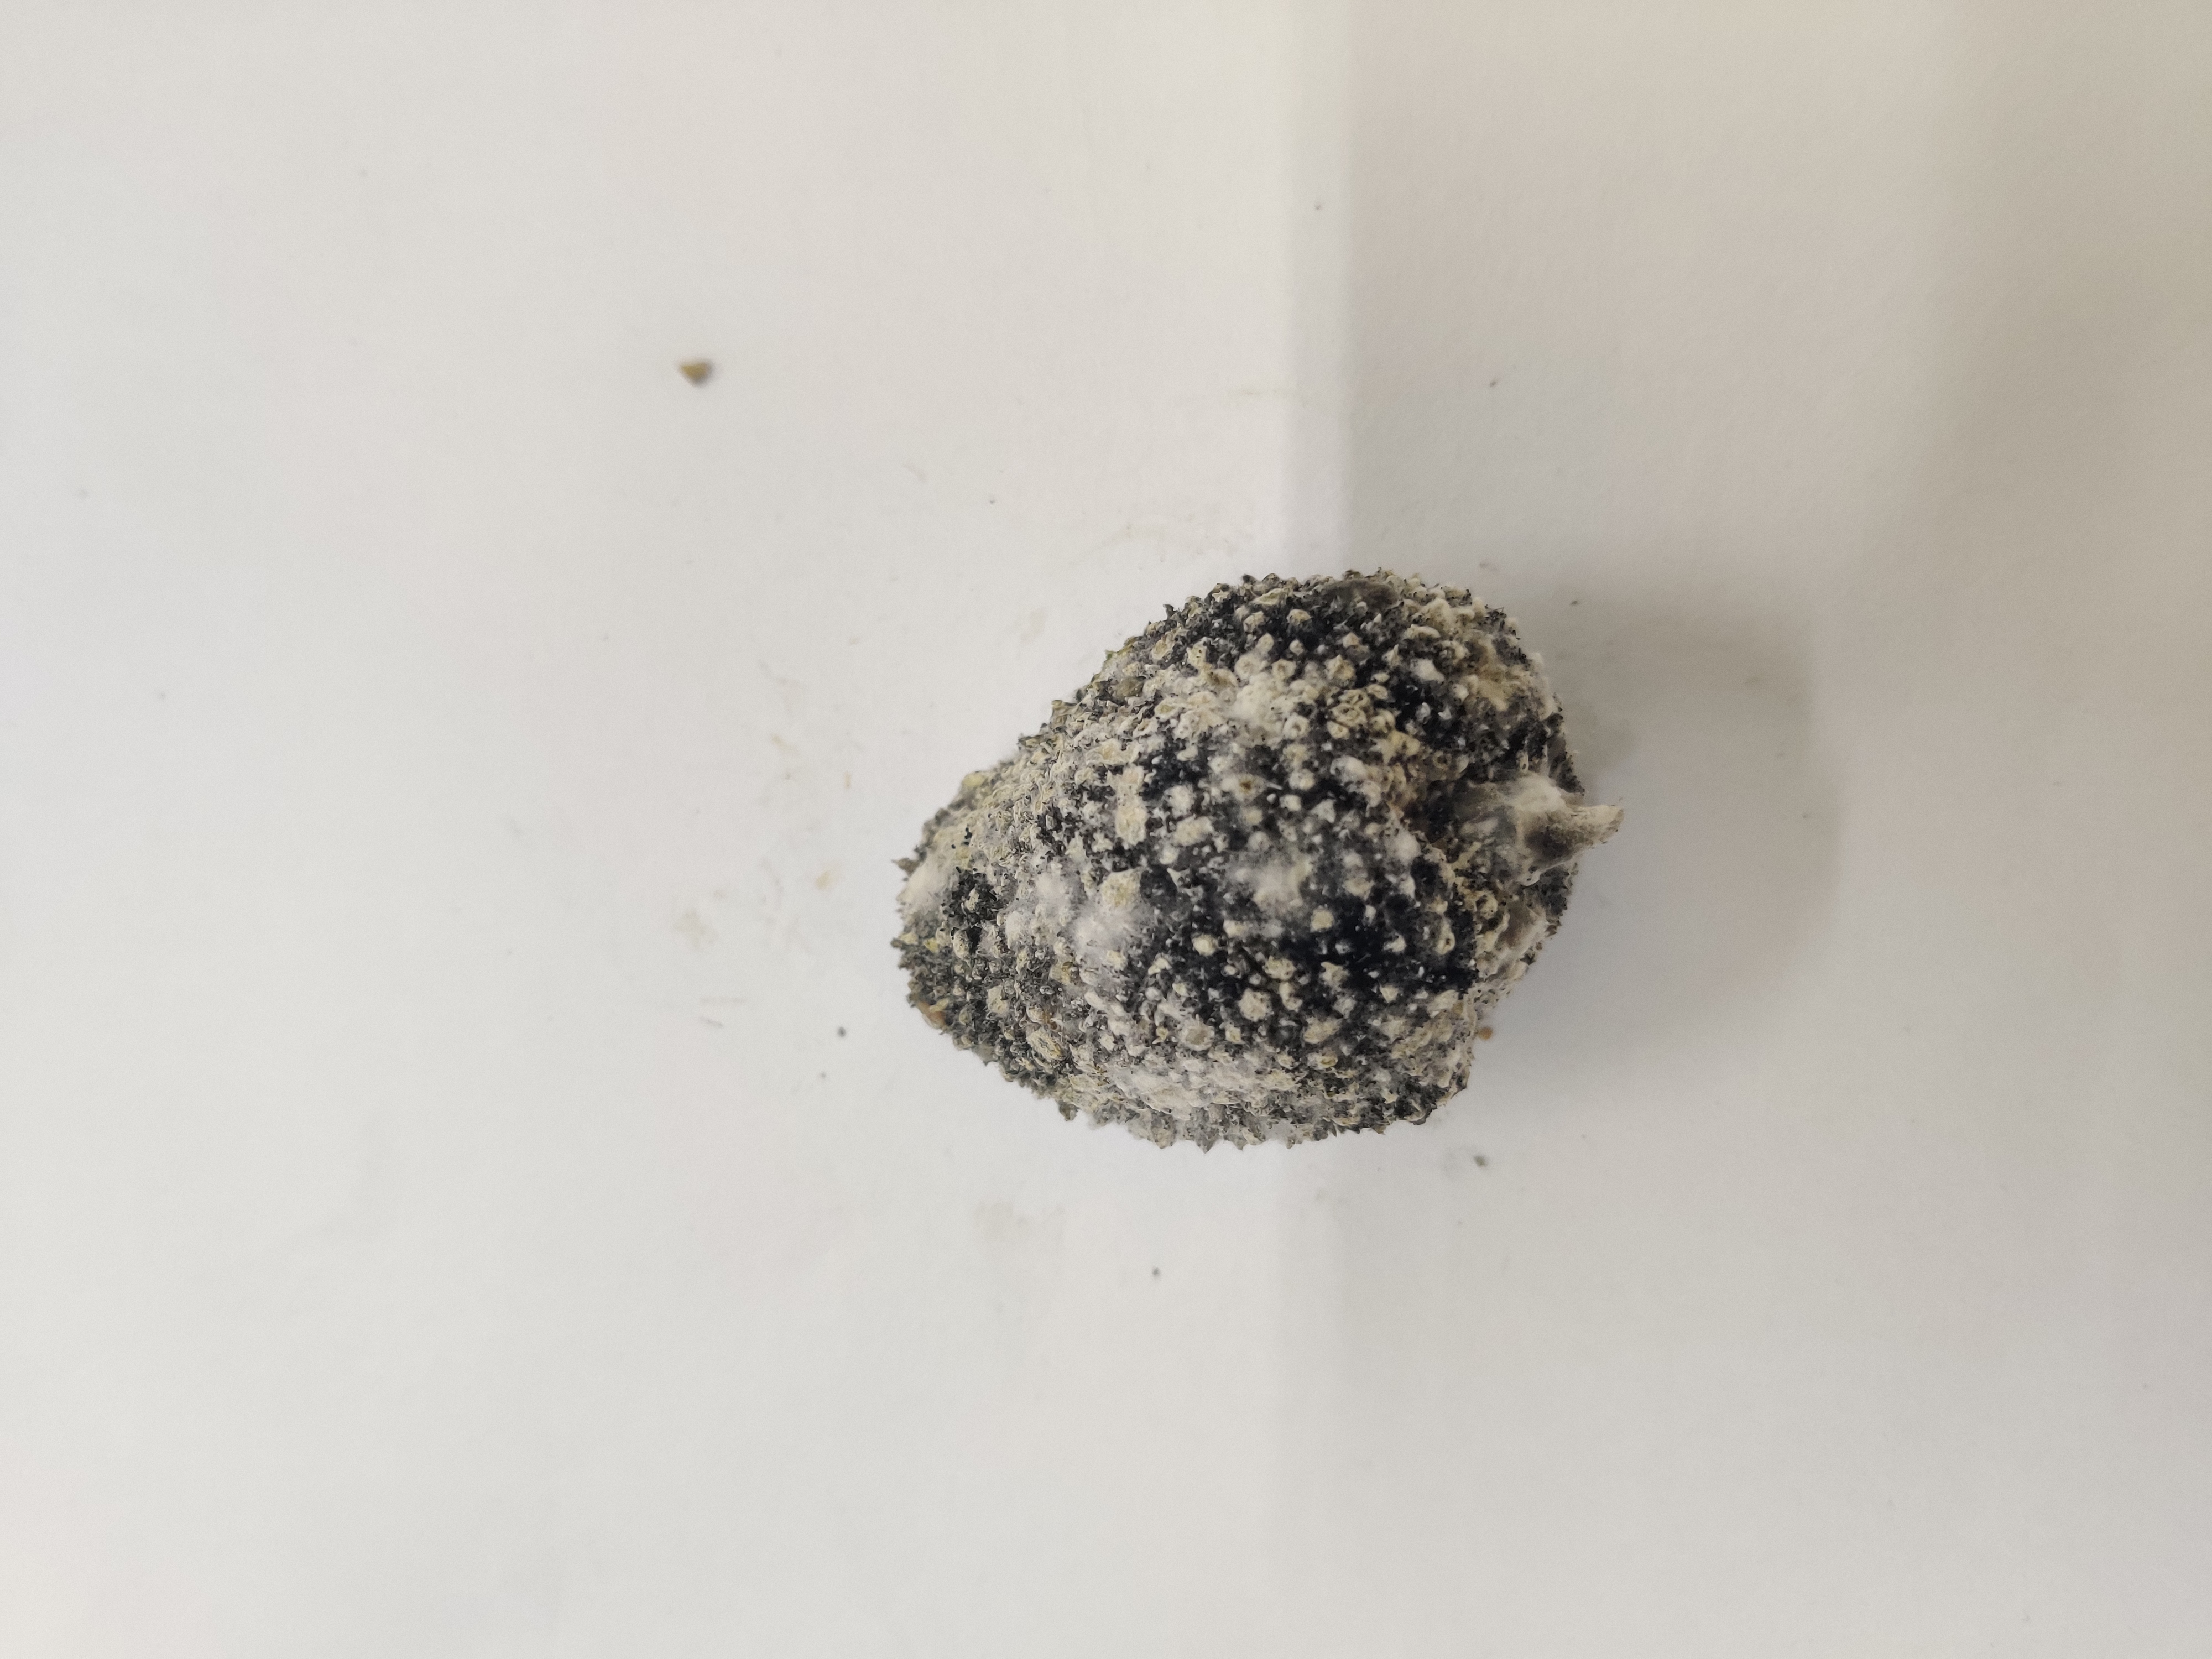
Crop: Spiny Gourd
Condition: Damaged